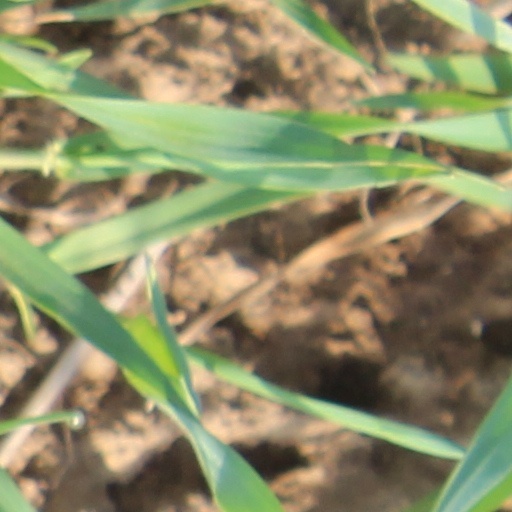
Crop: wheat